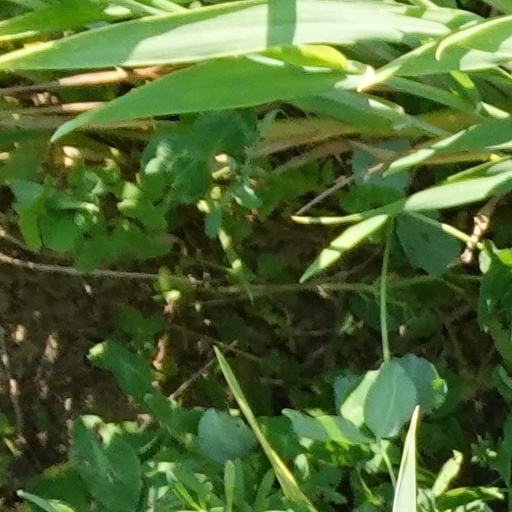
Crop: wheat